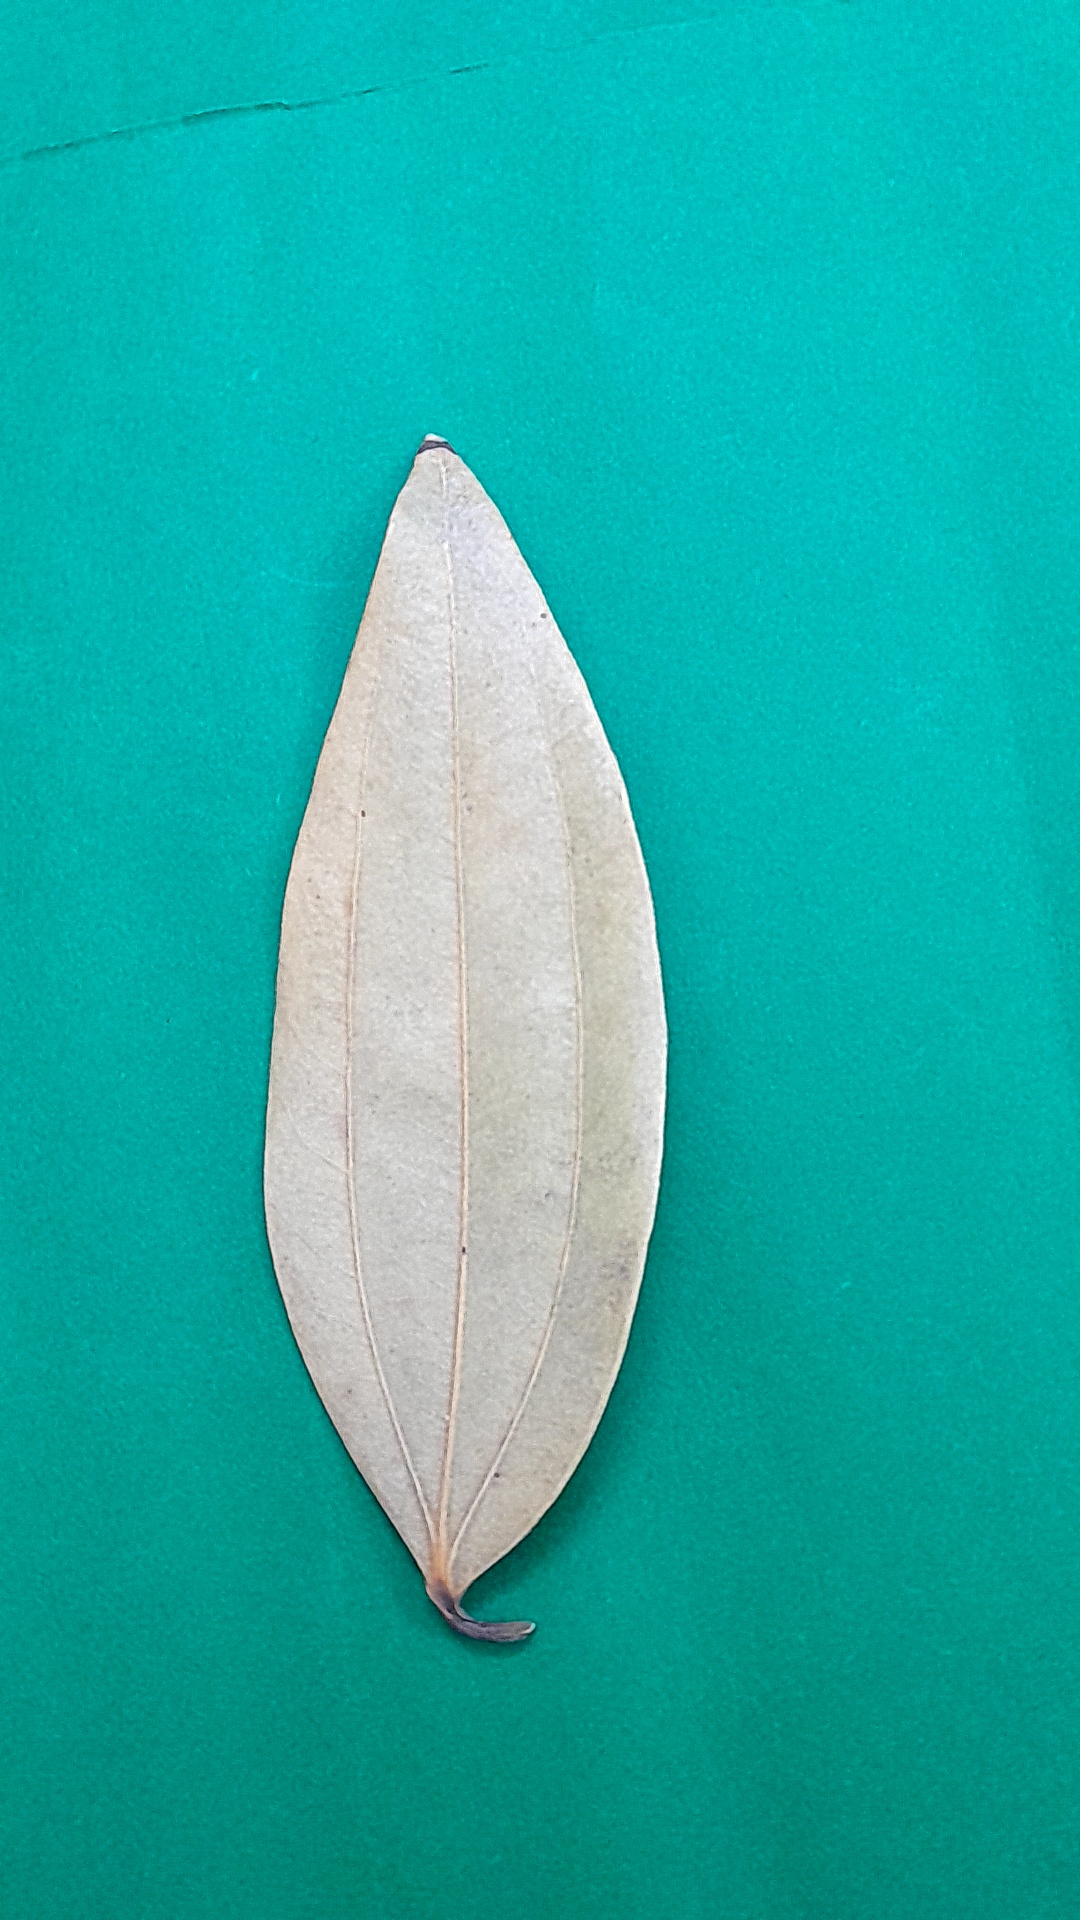
Label: Dry Leaf